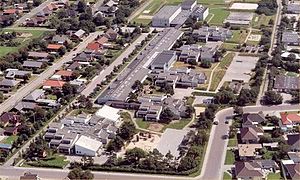
Fourfeldtskolen Bohr
Luftfoto af Fourfeldtskolen Bohr
Fourfeldtskolen Bohr er en folkeskoleafdeling i den vestlige del af Esbjerg i bydelen Fovrfeld. Skolen blev opført i 1969 af Guldager Kommune som Fourfeldtskolen. I forbindelse med kommunalreformen i 1970 blev skolen overdraget til Esbjerg Kommune.